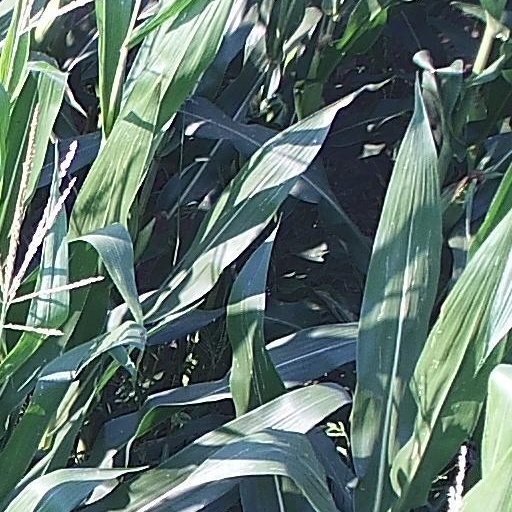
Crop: maize; corn